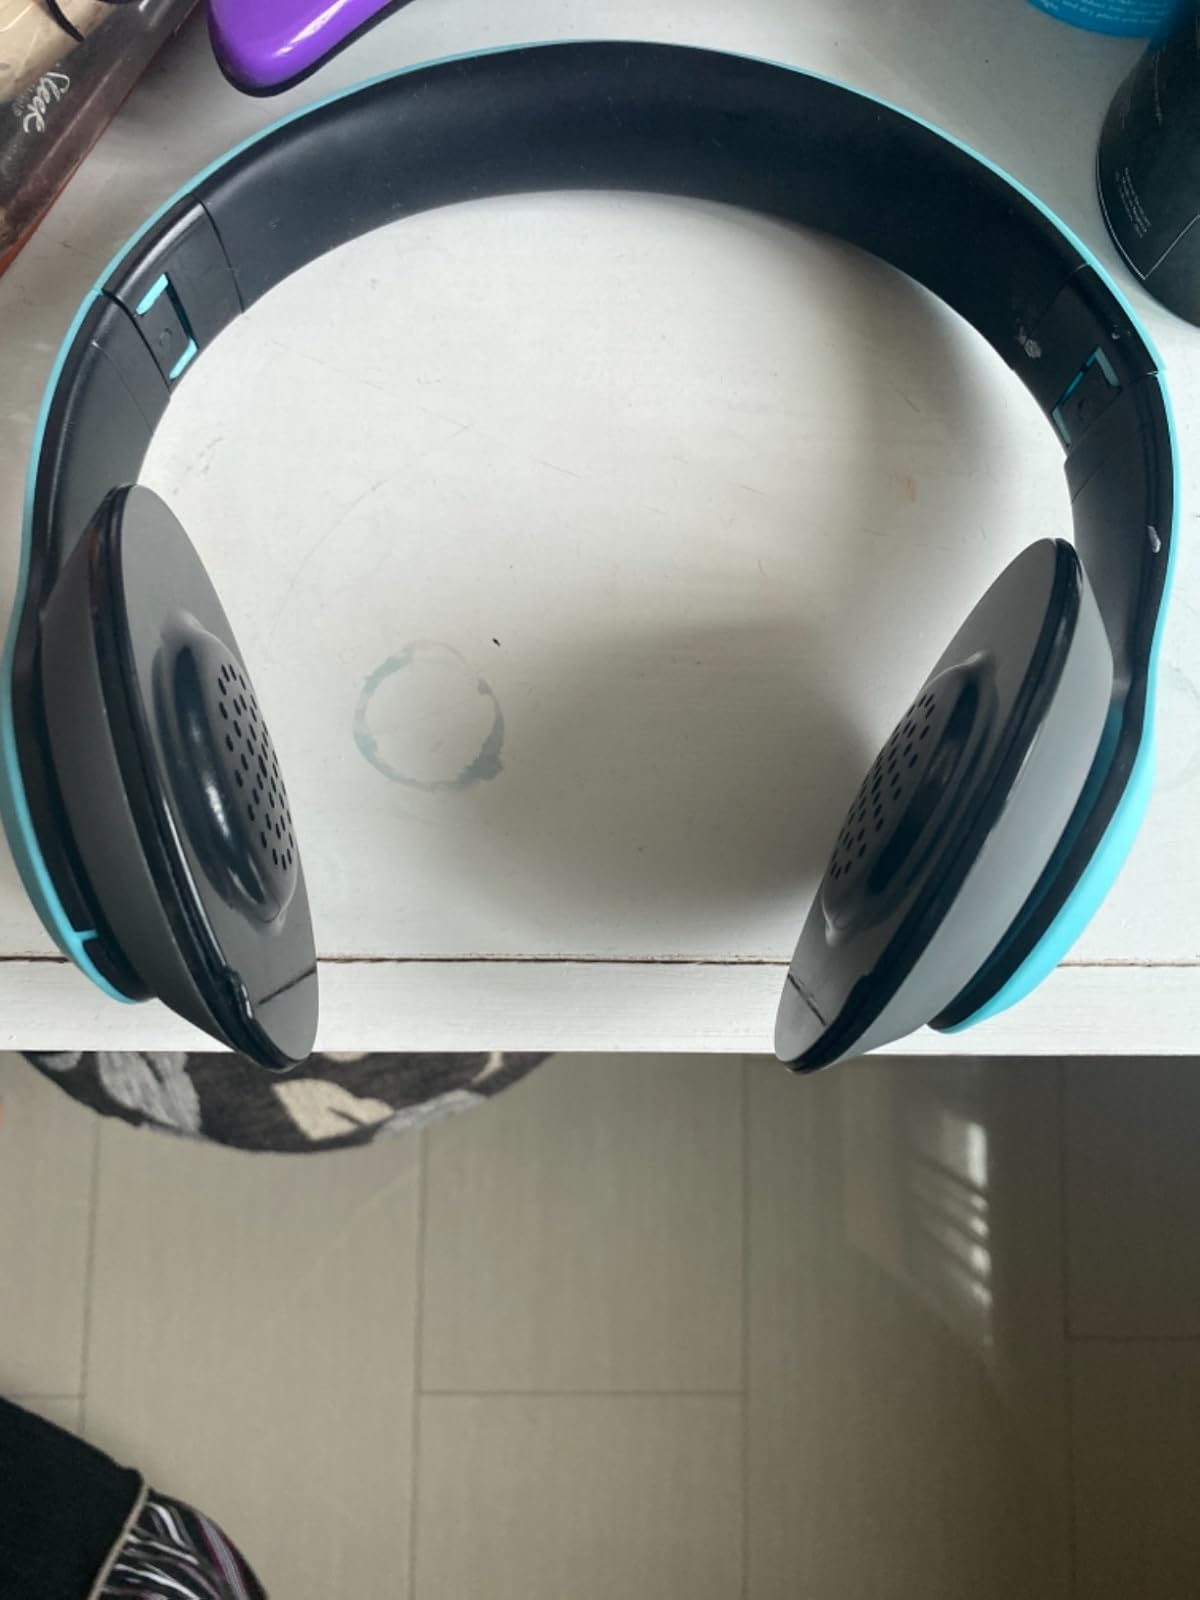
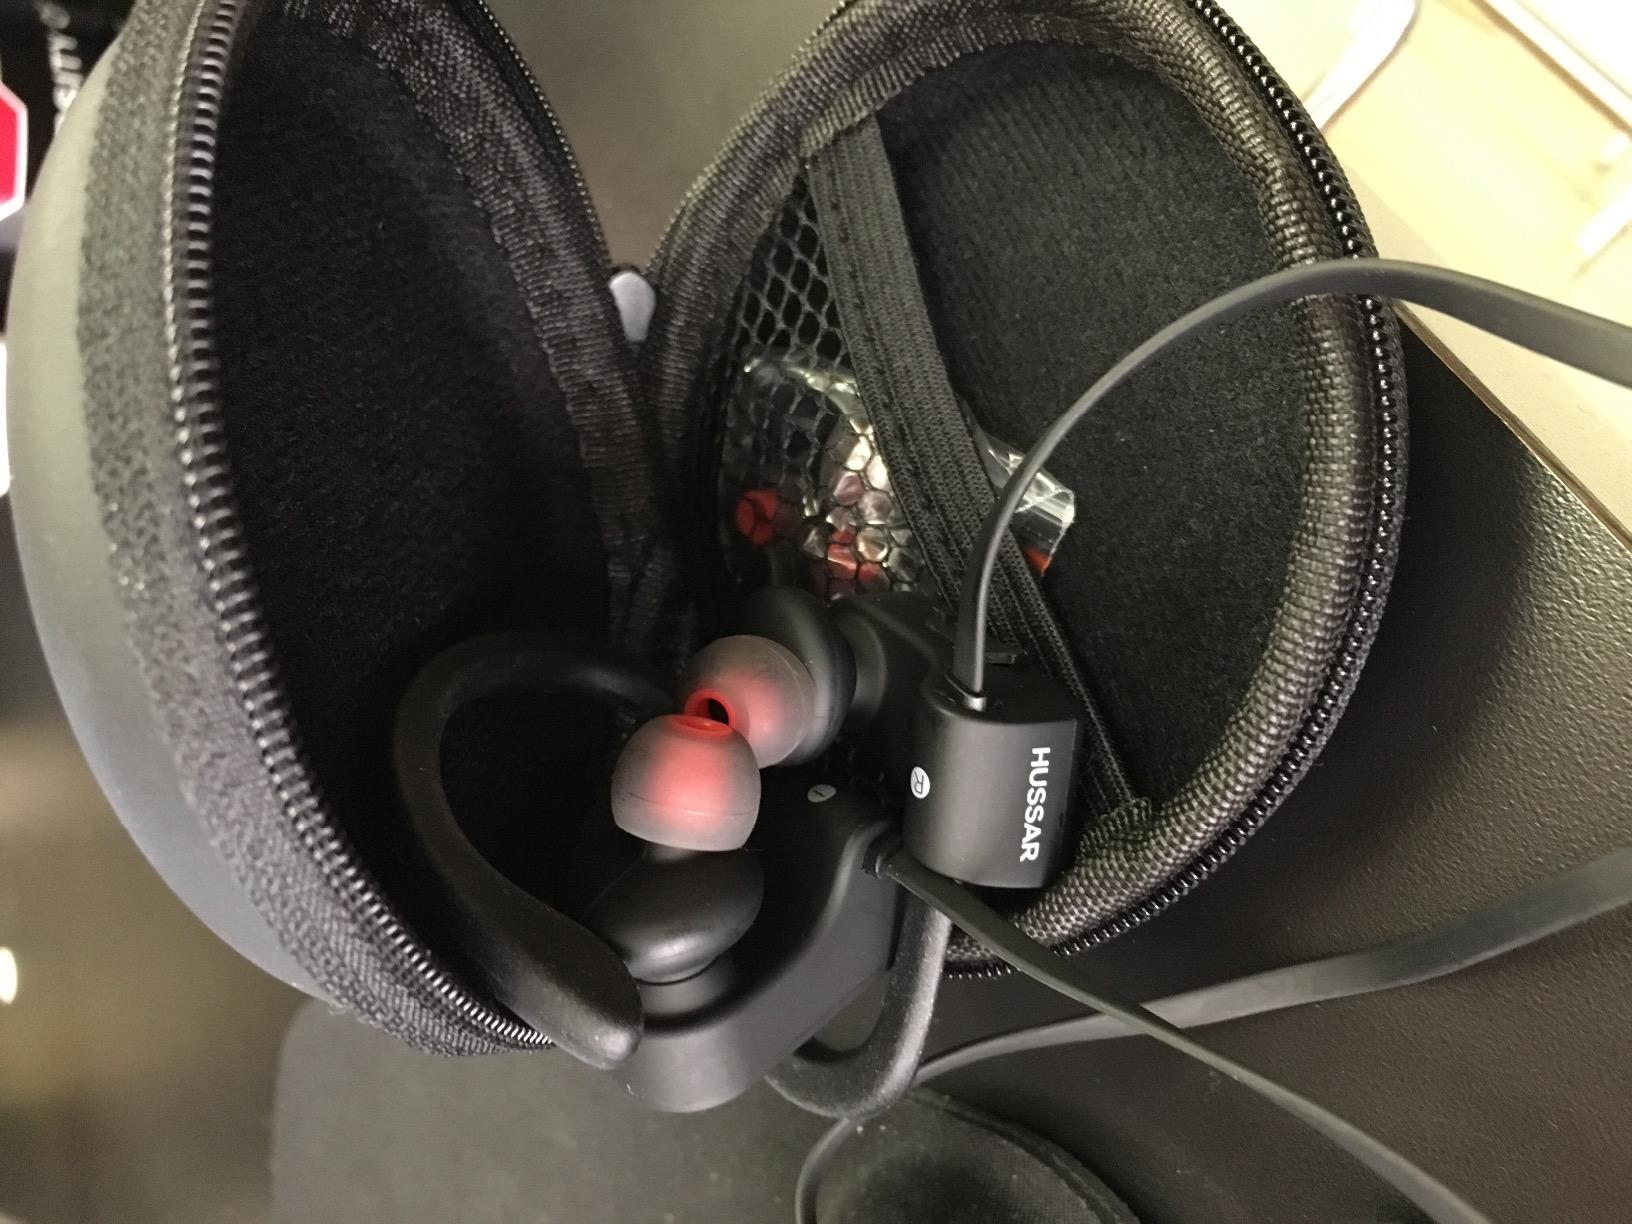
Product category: headphones
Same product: no